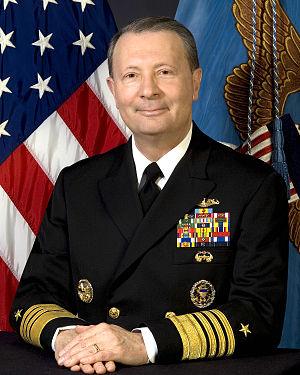
Le vice-chef d'État-Major des armées des États-Unis — en anglais Vice Chairman of the Joint Chiefs of Staff — est, après le chef d'État-Major des armées, l'officier le plus gradé dans les Forces armées des États-Unis. Ainsi, le VJCS a un rang supérieur aux chefs d’état-major de chaque armée, mais n'a pas d'autorité opérationnelle sur les armées que ceux-ci commandent.